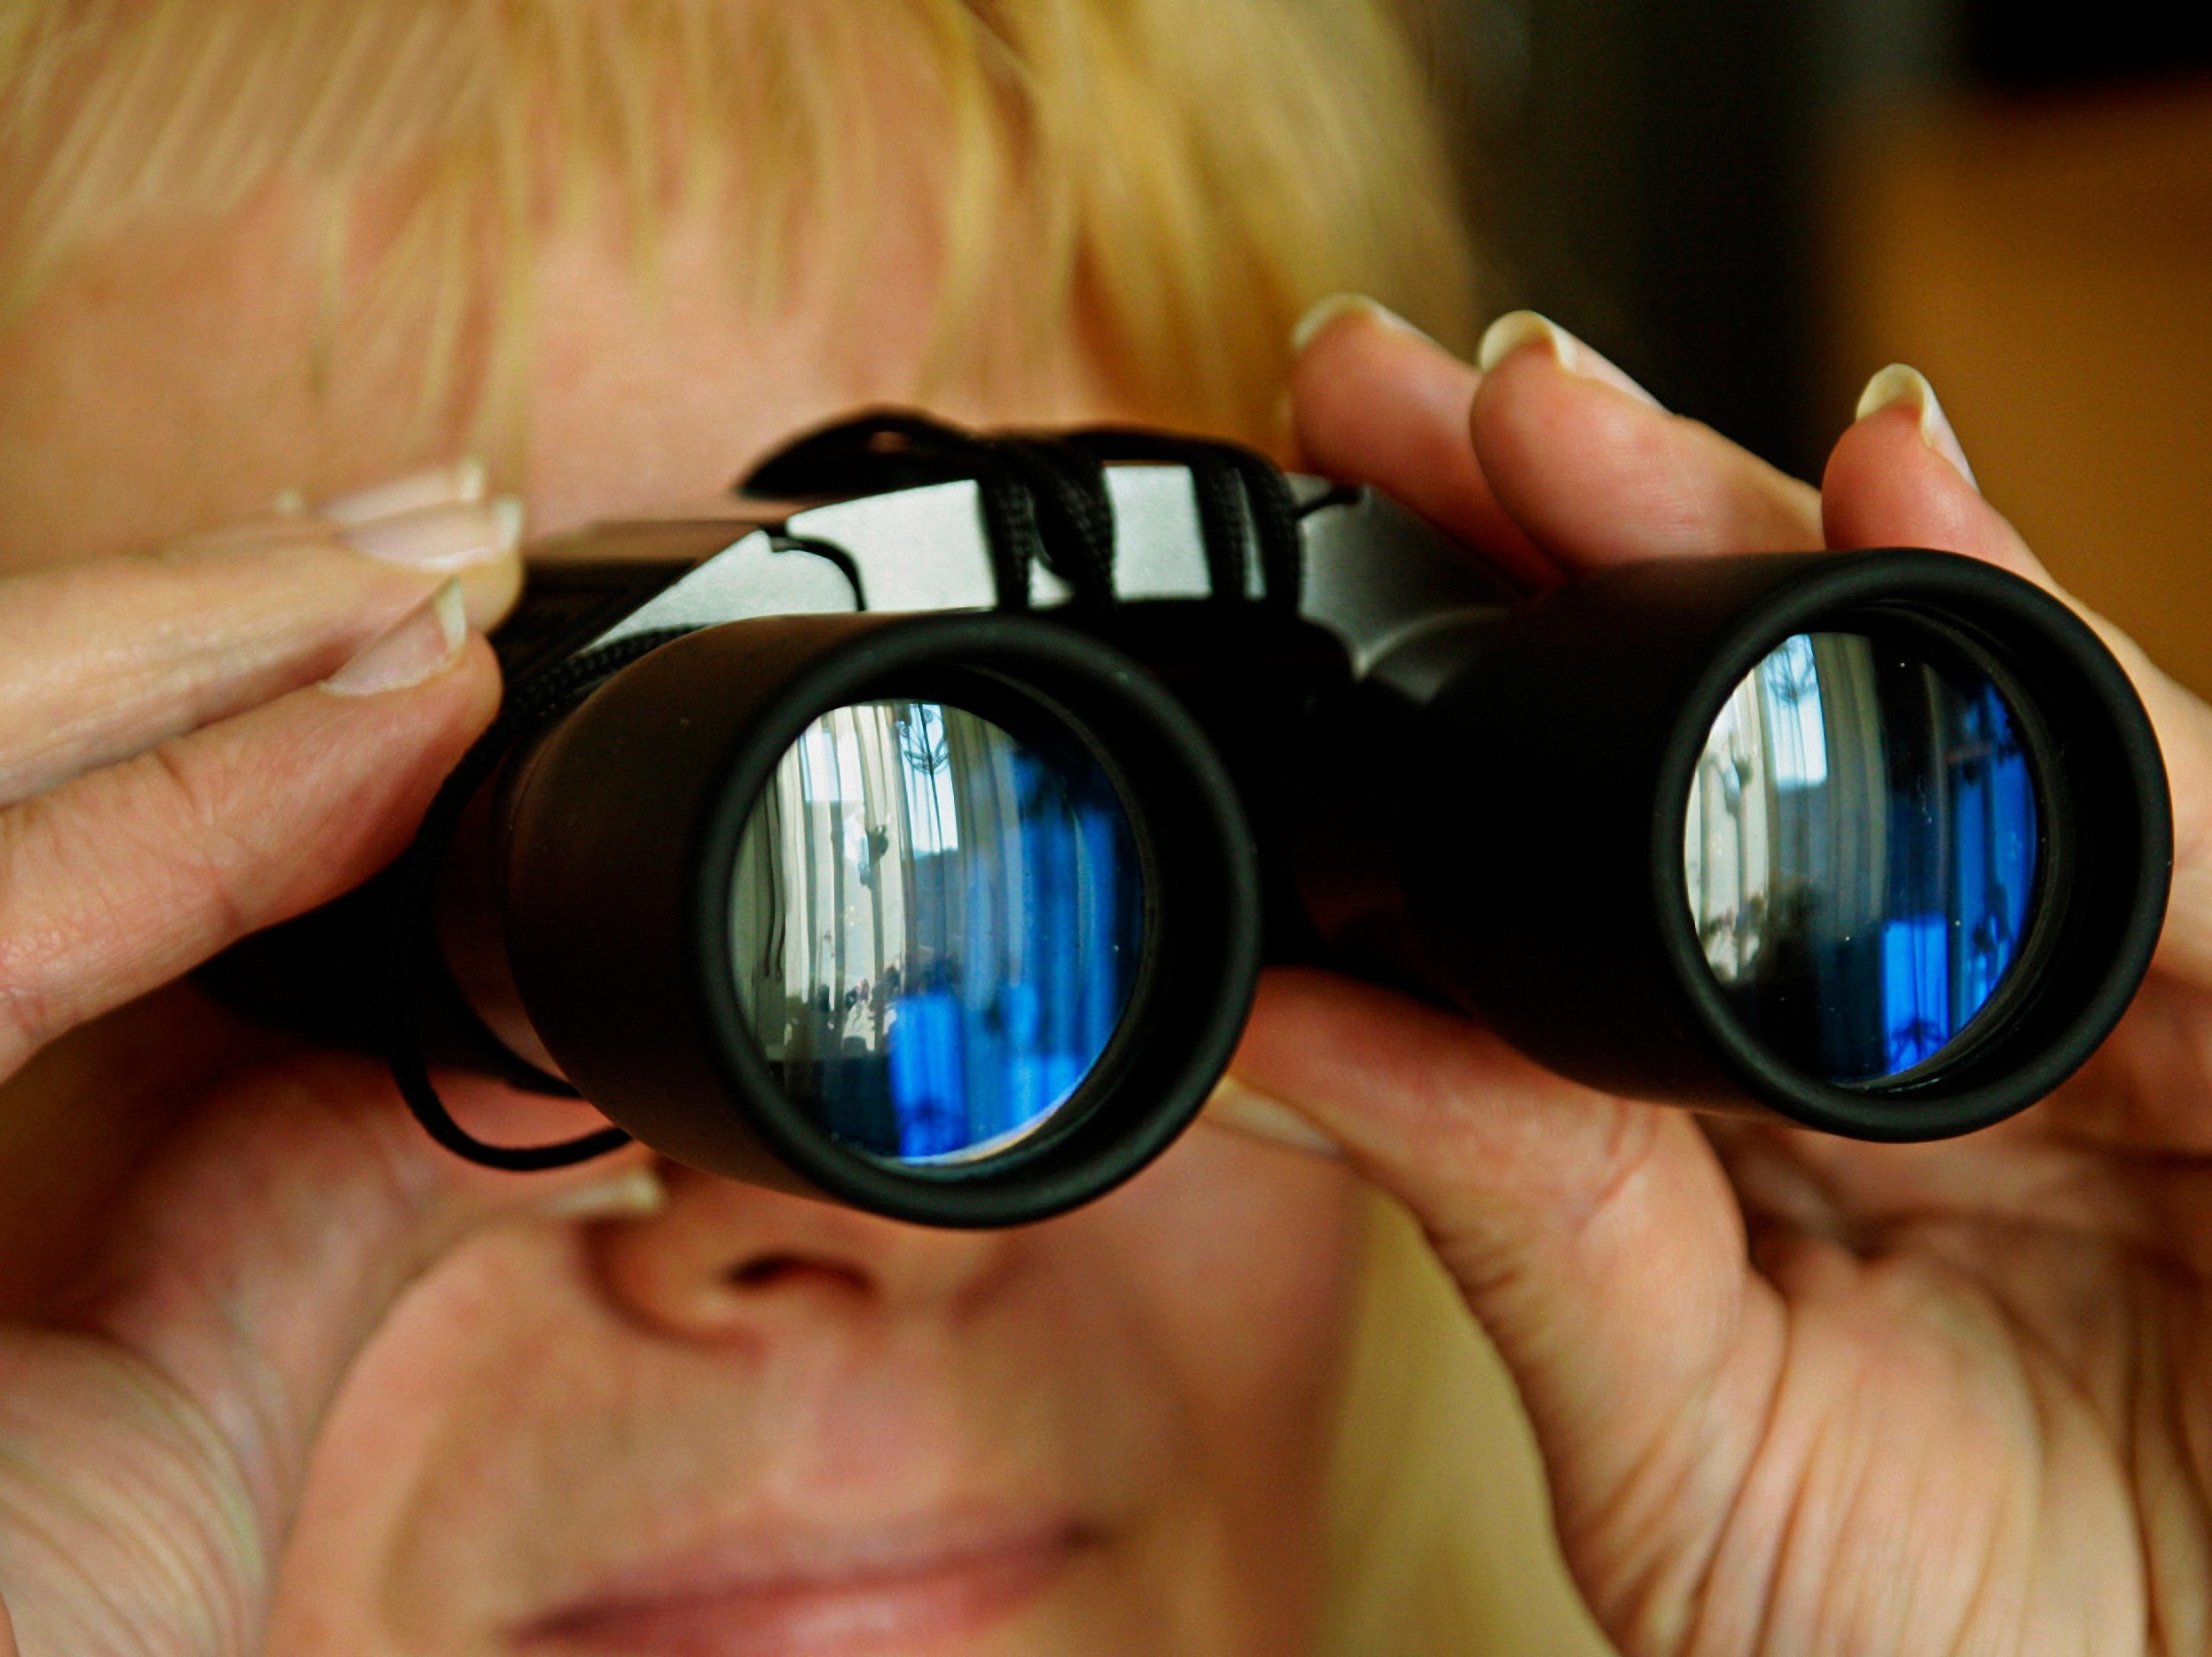
watch, glass, view, optics, close up, sunglasses, eye, glasses, goggles, look, eyewear, spy, see, observer, observation, search, peek, binoculars, distant view, magnification, see sharp, spinage, vision care